Henry Renny-Tailyour

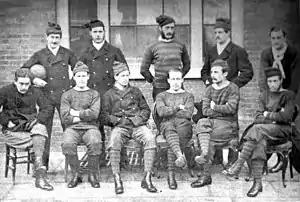
The Royal Engineers team of 1872. Eight of these players played in the first FA Cup Final. Renny-Tailyour is seated second from the left

Renny-Tailyour represented the Royal Engineers regimental team in the early days of organised football, when they were one of the strongest teams in England as a result of their innovative combination game. A forward, he played for the Royal Engineers in the first FA Cup Final in 1872, losing to the Wanderers. They returned in 1874 to face Oxford University, a match which they lost 2–0. The Engineers finally won the cup in 1875: 2–0, after a 1–1 draw, with Renny-Tailyour scoring in both matches against Old Etonians. This was his last cup final appearance.